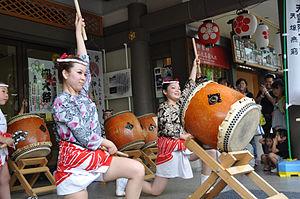
Le Yushima Tenman-gū, également Yushima Tenjin et Yushima-jinja, est un sanctuaire shinto situé dans l'arrondissement de Bunkyō à Tokyo. Il est dédié à Ame-no-tajikarao no mikoto et Sugawara no Michizane.